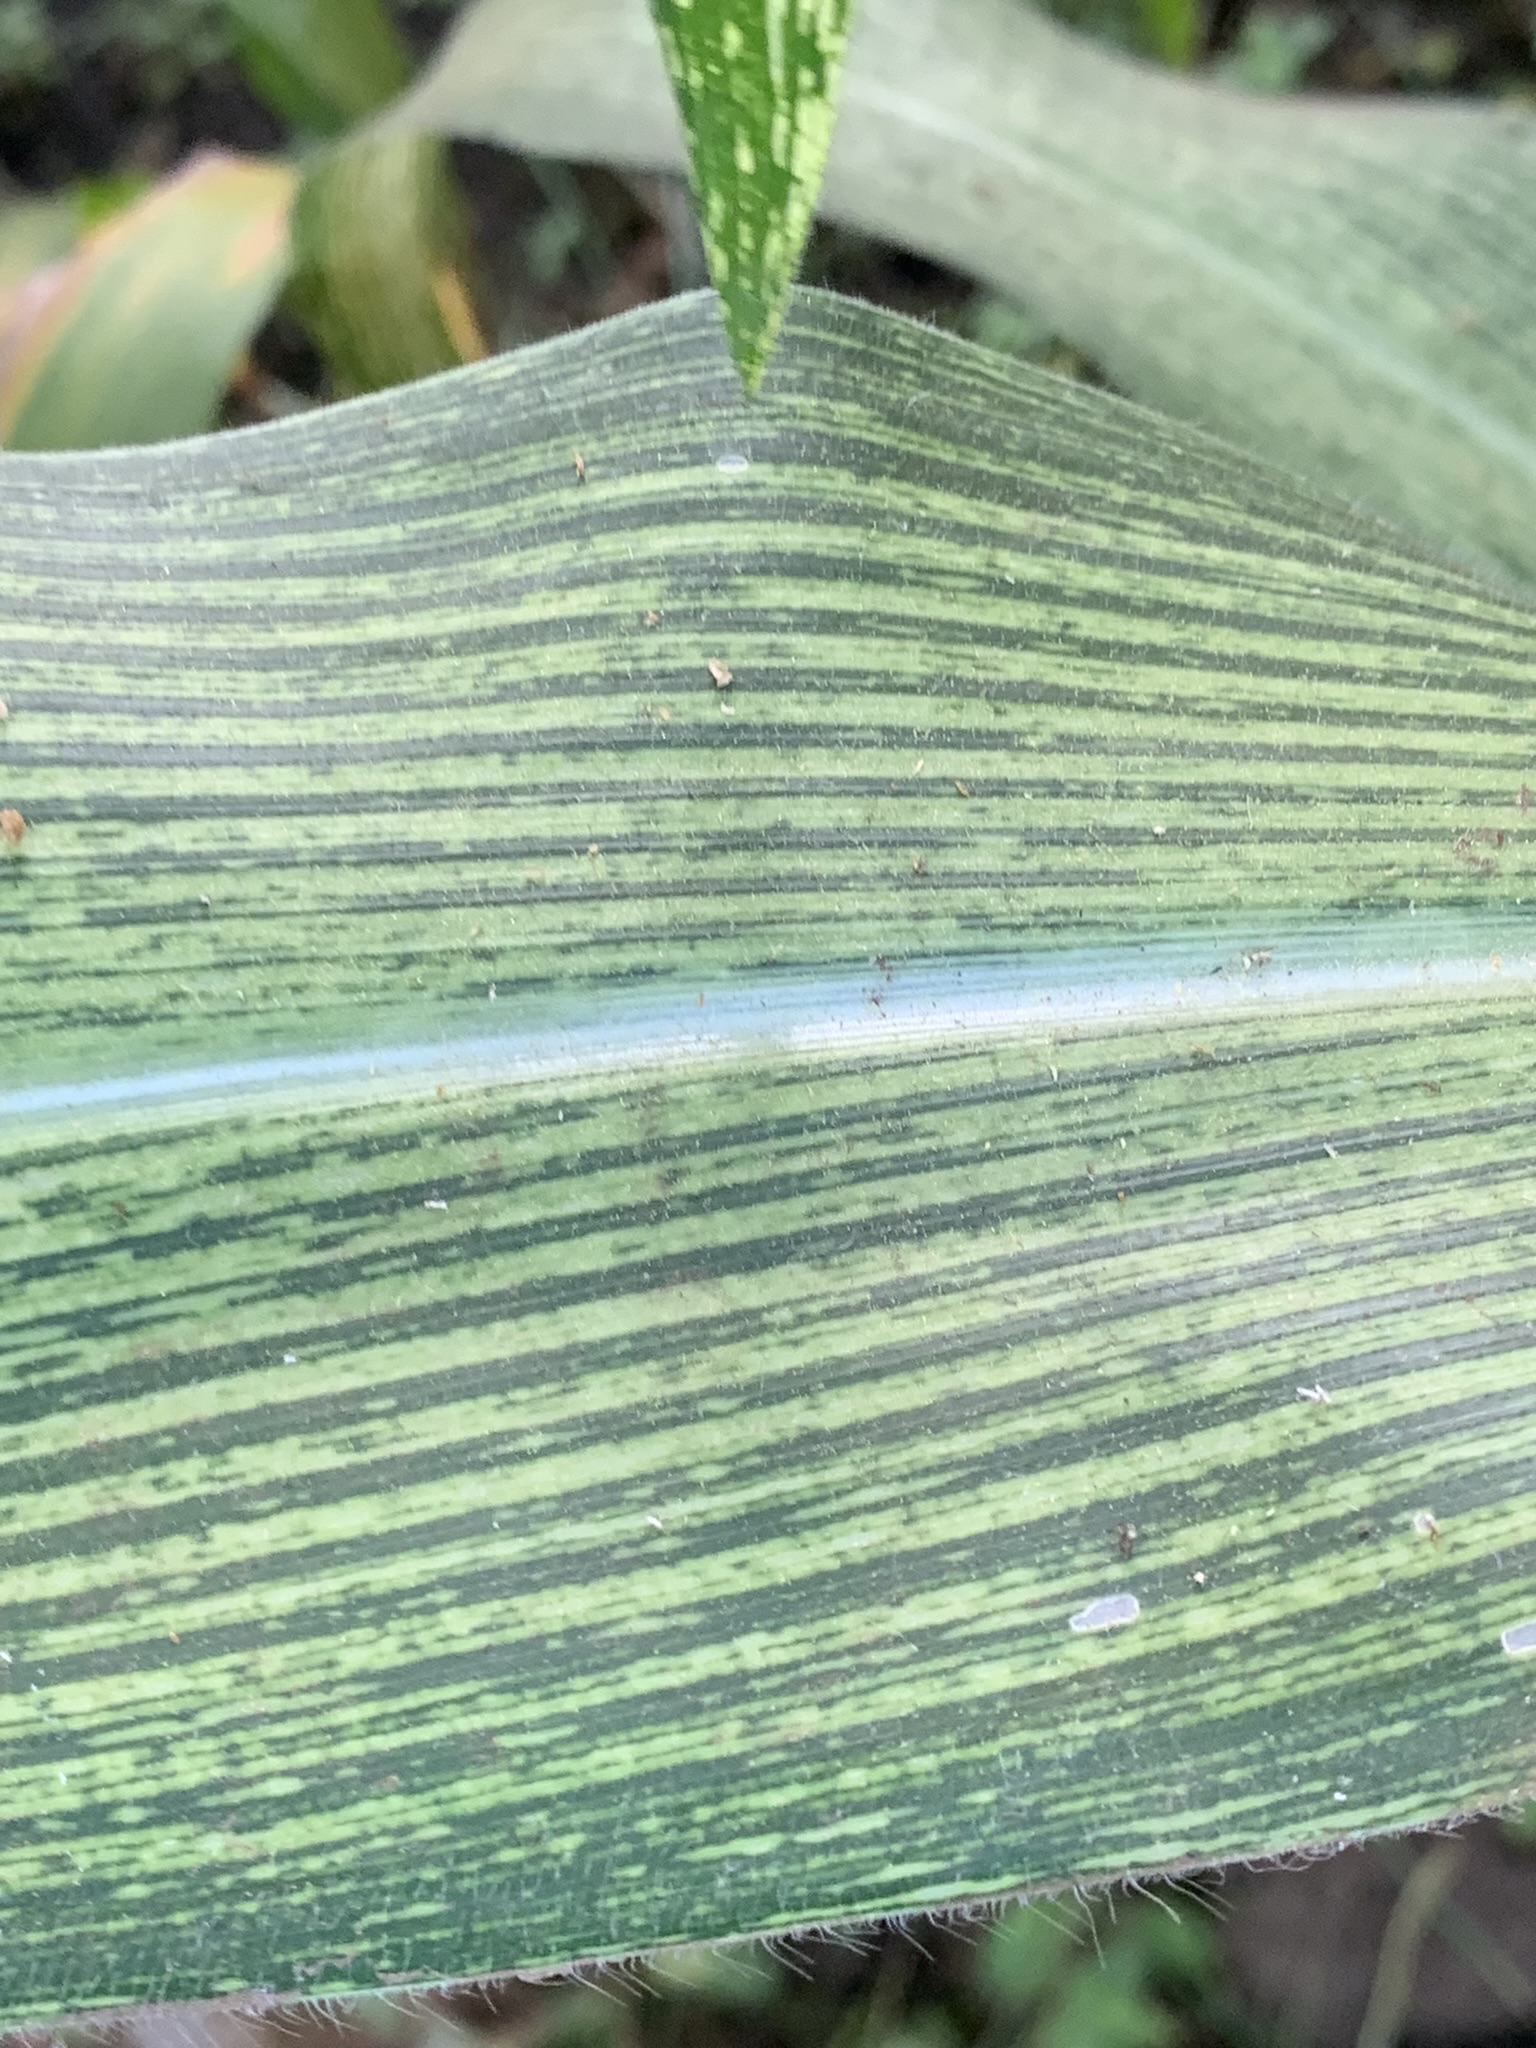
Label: MSV